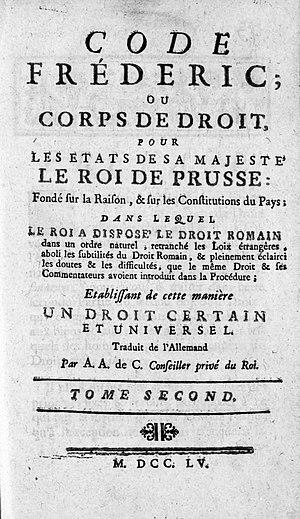
Samuel von Cocceji est un homme politique allemand, qui fut chancelier de Prusse entre 1747 et 1755. Le roi Frédéric II lui confia la supervision du premier code de lois unifié du royaume, l’Allgemeines Landrecht et l'anoblit en 1749.
L’Allgemeine Landrecht für die Preußischen Staaten est le code de loi unifié de la Prusse. Composé par les juristes Svarez et Klein sous les règnes de Frédéric le Grand et de Frédéric-Guillaume II, et supervisé par le grand chancelier prussien Johann Heinrich von Carmer, il a été promulgué en 1794. Ce recueil demeure jusqu'à nos jours le seul exemple d'un code de loi regroupant en un même volume le droit civil, le droit pénal et une partie du droit administratif.